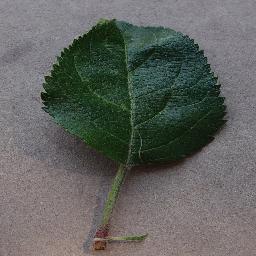
Label: Apple___healthy